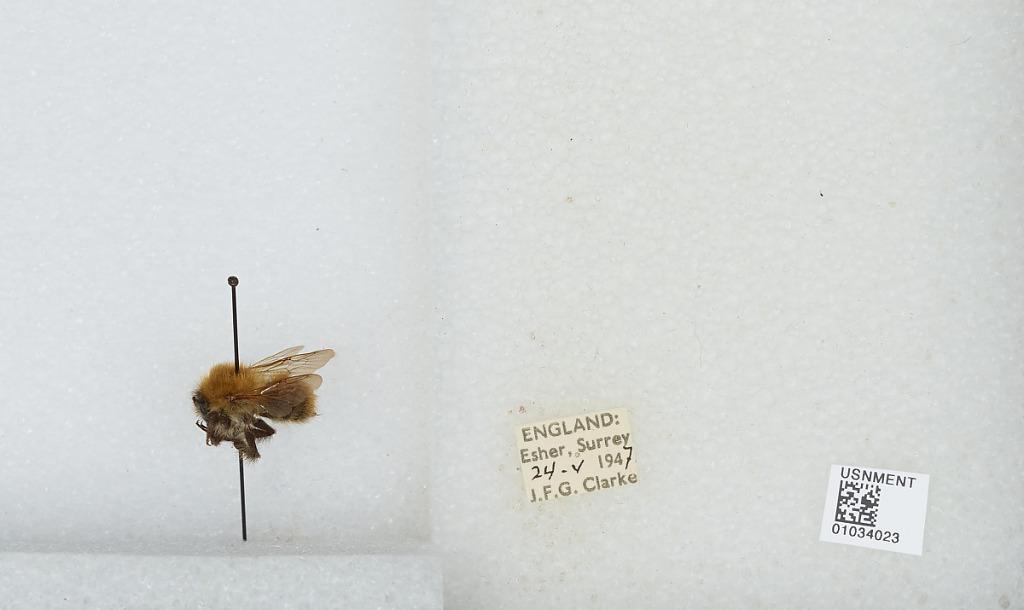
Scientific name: Bombus (Thoracobombus) pascuorum (Scopoli)
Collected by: J. Clarke
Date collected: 1947-5-24
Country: United Kingdom
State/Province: England
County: Surrey
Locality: Esher
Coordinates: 51.3691, -0.365